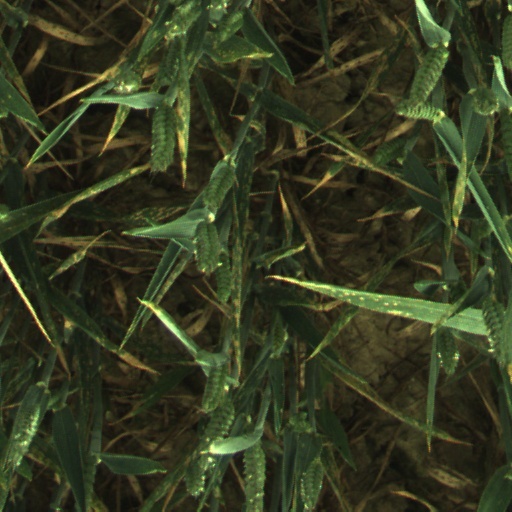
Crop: wheat